Beit Awwa

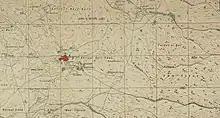
Beit Awwa 1933 1:20,000

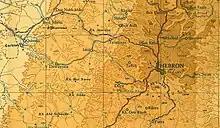
Beit Awwa 1945 1:250.000

In November 1948, during the 1948 Arab-Israeli War soldiers from the Israeli 5th Brigade attacked Beit Awwa, Idhna and Kh. Sikka. At Beit Awwa, the attackers were driven off.